Nicolosi globular projection

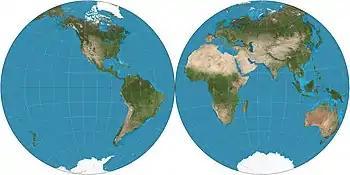
Hemispheres on the Nicolosi globular projection. 15° graticule, 115°W and 65°E central meridians. Imagery is a derivative of NASA's Blue Marble summer month composite with oceans lightened to enhance legibility and contrast. Image created with the Geocart map projection software.

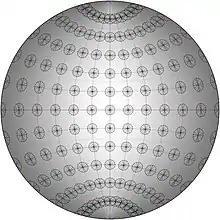
Nicolosi globular projection distortion. Deeper tint means more distortion. Neutral color means distortion is balanced between angular deformation and areal inflation. Tissot indicatrix at 15° intervals.

The Nicolosi globular projection is a polyconic map projection invented about the year 1000 by the Iranian polymath al-Biruni. As a circular representation of a hemisphere, it is called "globular" because it evokes a globe. It can only display one hemisphere at a time and so normally appears as a "double hemispheric" presentation in world maps. The projection came into use in the Western world starting in 1660, reaching its most common use in the 19th century. As a "compromise" projection, it preserves no particular properties, instead giving a balance of distortions.